Ipswich Docks

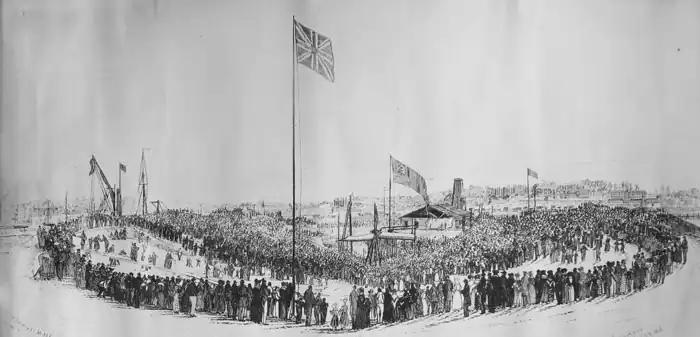
Laying of the First Stone, 26 June 1839 by George Green Sampson, Mayor of Ipswich, Dykes Alexander, Treasurer of the Ipswich Docks Commission, Peter Bartholomew Long, Clerk, Henry Robinson Palmer, vice-president of the Institute of Civil Engineers, David Thornbory, contractor. Drawing by Henry Davy.

In 1837 an act of Parliament (7 Will. 4 & 1 Vict. c. lxxiv) allowed the Ipswich Dock Commissioners to construct a new wet dock whilst also placing certain conditions on them. In addition to building the wet dock and providing a diversion for the river Orwell along a 'New Cut' to the west of the dock the commissioners were to allow "all persons, with cattle and carriages, may thereby have free access to the dock and quays and the sides of the said new cut and channel" and also to "contribute to the health and recreation of the inhabitants [of Ipswich]". The Ipswich Dock Commission was provided with an investment of £25,000 and the right to borrow a further £100,000 but needed a further loan of £20,000 and also an additional levy of six pence per tonne on all imported coal to fund the project. The dock opened in 1842; the original lock gates entered the dock from the New Cut opposite Felaw Street. The new custom house (now known as the 'Old Custom House') was completed in 1845.